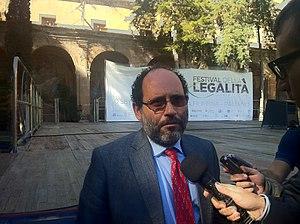
Le procureur italien Antonio Ingroia